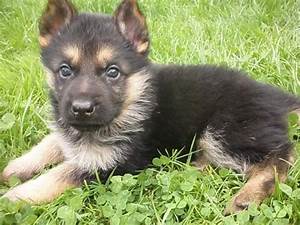
Label: dog